Jérémy Ménez

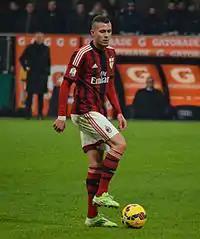
Ménez with AC Milan in 2015.

In June 2014, Italian club AC Milan confirmed that the club had signed Ménez on a three-year contract. On 31 August 2014, Ménez scored a penalty on his debut for Milan against Lazio. He went on to score two goals against Parma helping Milan win the game. His first goal in this game was from a penalty, and the second goal was a beautifully worked backheel finish. On 8 November, Ménez scored a penalty kick and assisted Stephan El Shaarawy's goal as Milan drew Sampdoria 2–2.